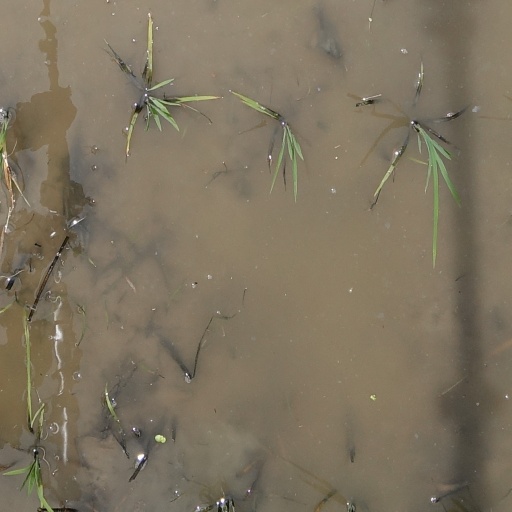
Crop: rice